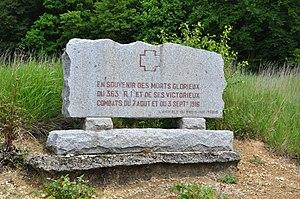
Souvenir 363ème R.I. à Cléry-sur-Somme
Le 363ᵉ régiment d'infanterie est un régiment d'infanterie de l'Armée de terre française constitué en 1914 avec les bataillons de réserve du 163ᵉ régiment d'infanterie.
La liste des mémoriaux et cimetières militaires du département de la Somme répertorie les cimetières militaires, les mémoriaux ainsi que les stèles, plaques commémoratives et autres monuments qui honorent la mémoire des morts aux combats, des victimes de bombardements ou d’exactions de l'ennemi ainsi que celle de personnels de santé, de chefs militaires ou politiques pendant :